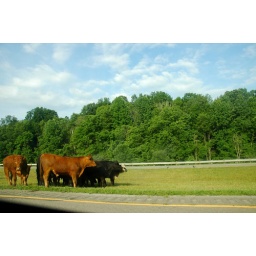
These cows were in the middle of the road causing a traffic jam...